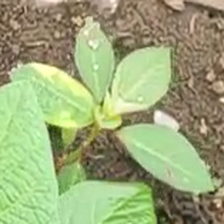
Weed species: Moti_dudhi(Euphorbia_geneculata_L)